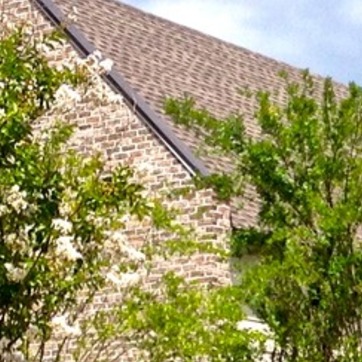
Material: brick